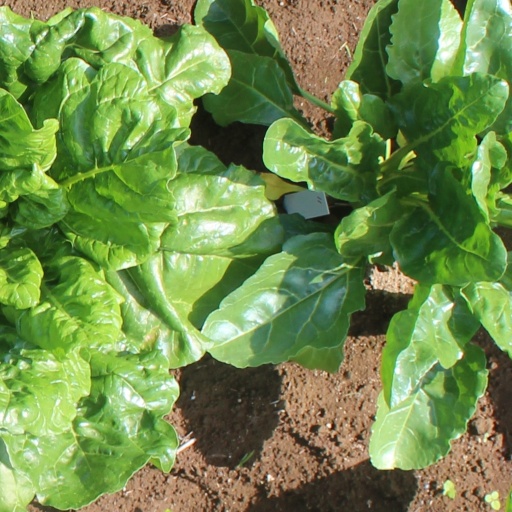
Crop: sugar beet